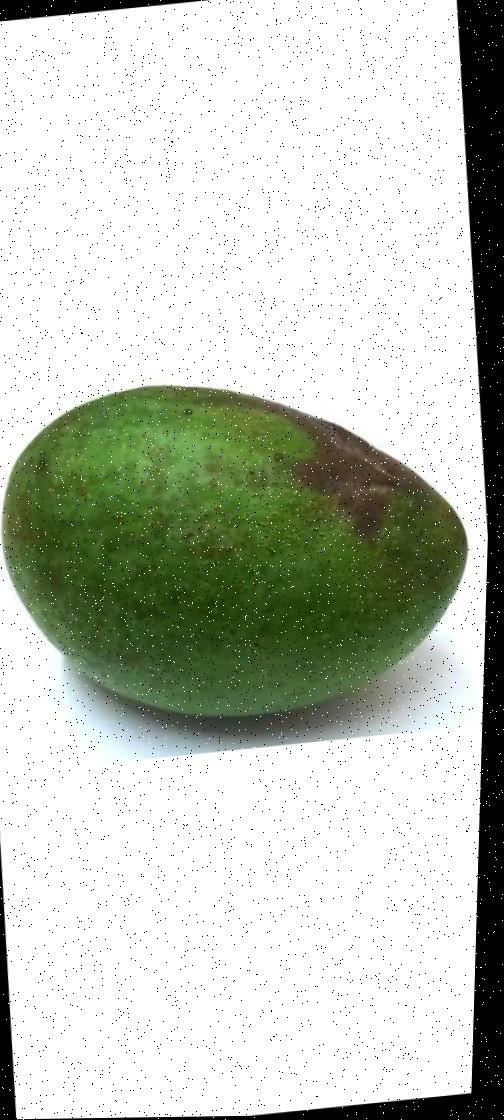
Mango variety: Ashshina Zhinuk